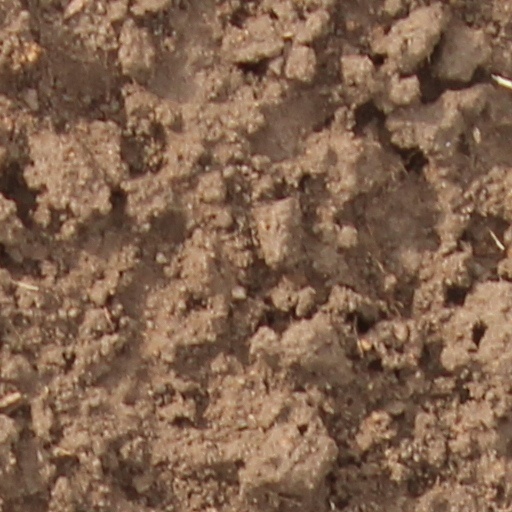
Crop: wheat